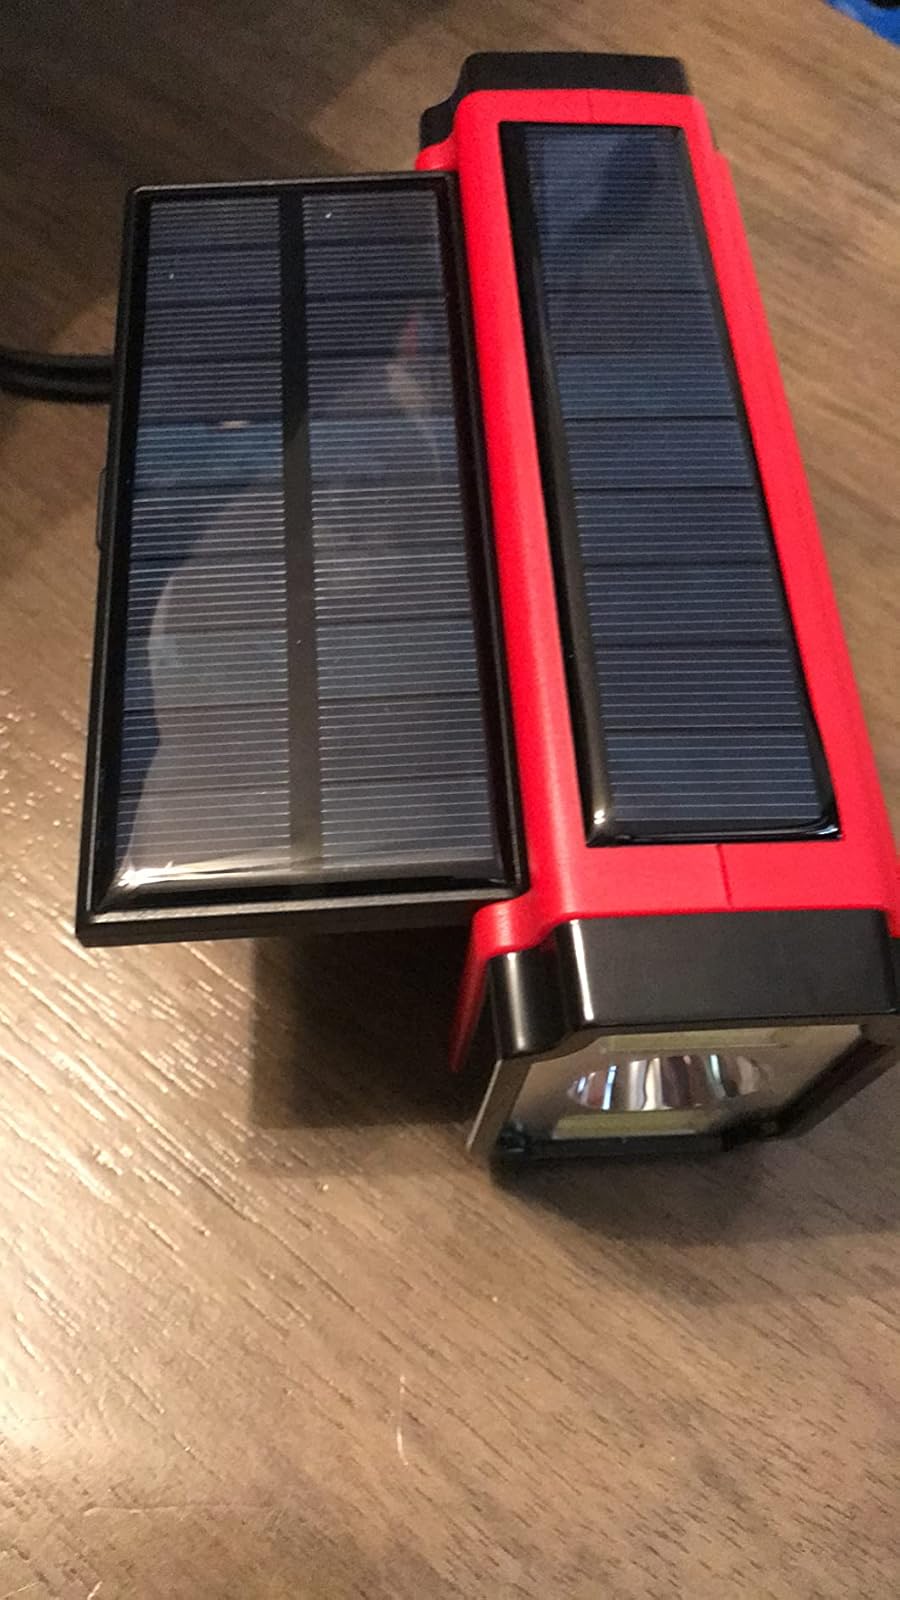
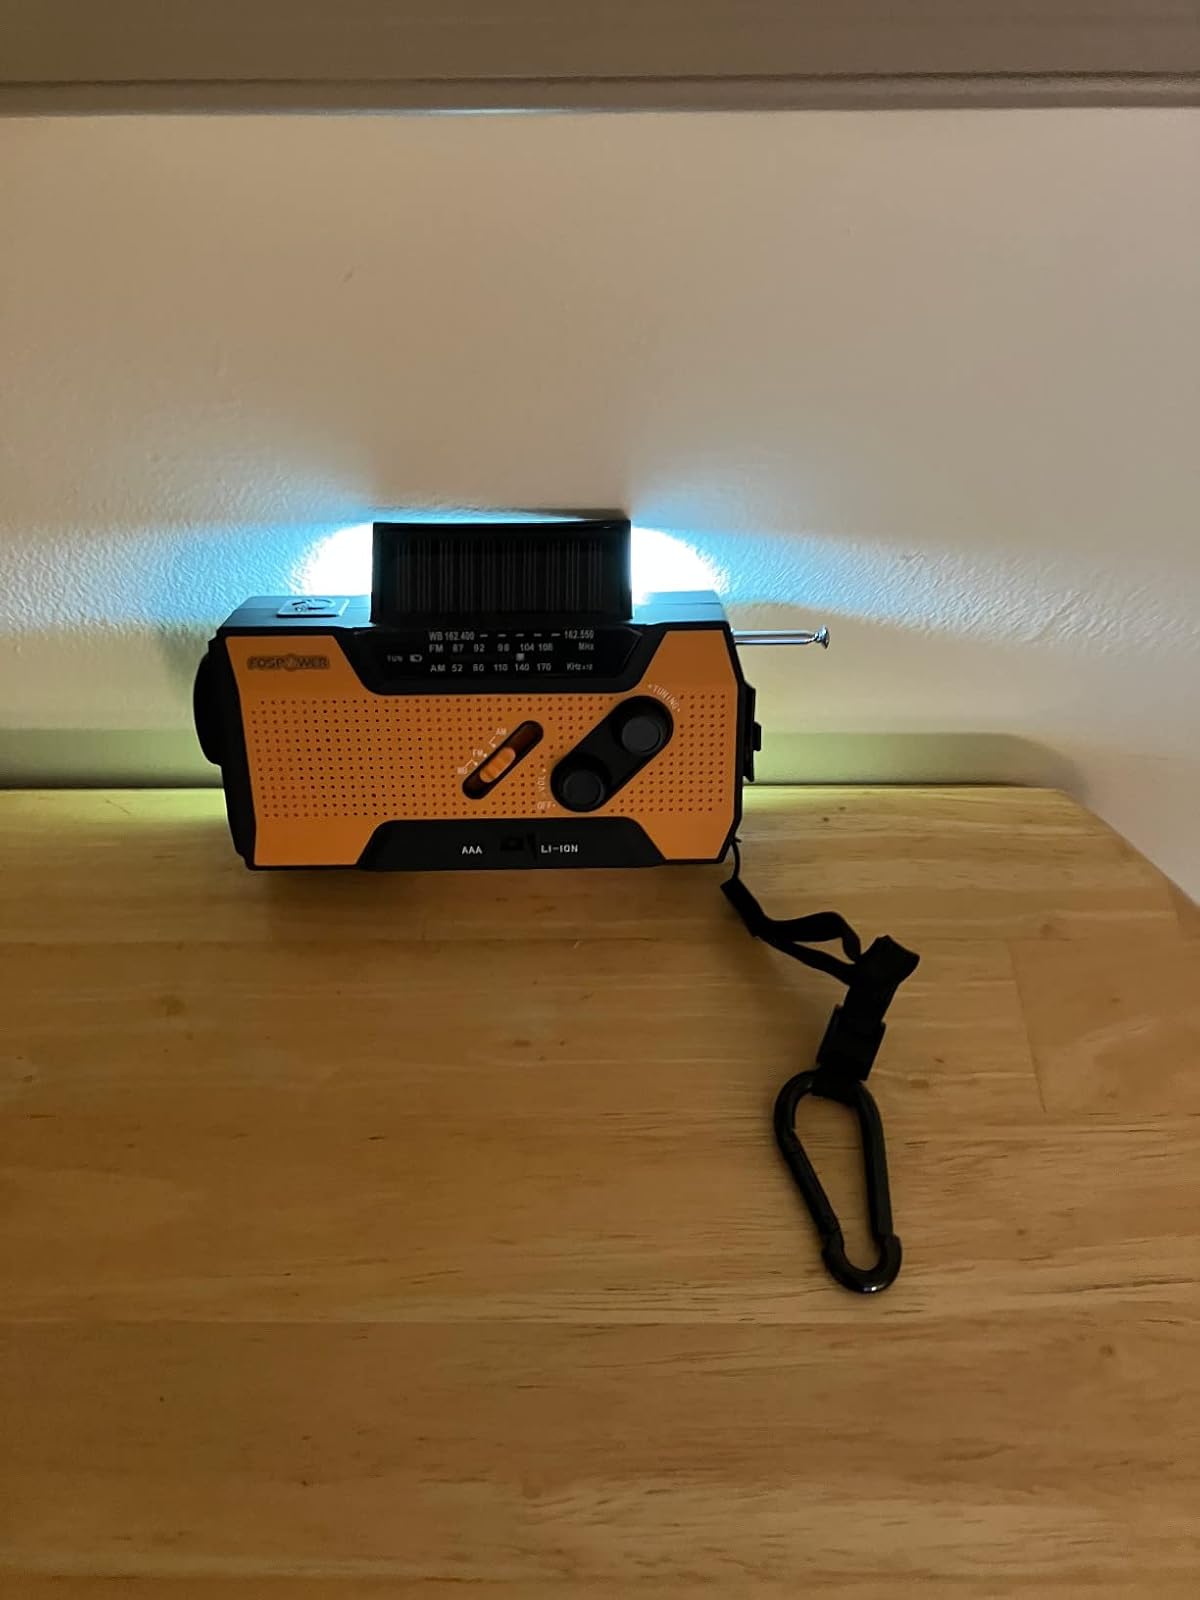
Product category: radio
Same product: no